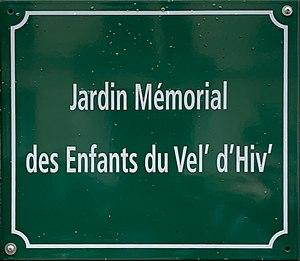
Jardin mémorial des enfants du Vél' d'Hiv' - panneau.
Le jardin mémorial des enfants du Vél' d'Hiv' est un espace vert du 15ᵉ arrondissement de Paris, dans le quartier de Grenelle.
La rue Nélaton est une rue du 15ᵉ arrondissement de Paris.